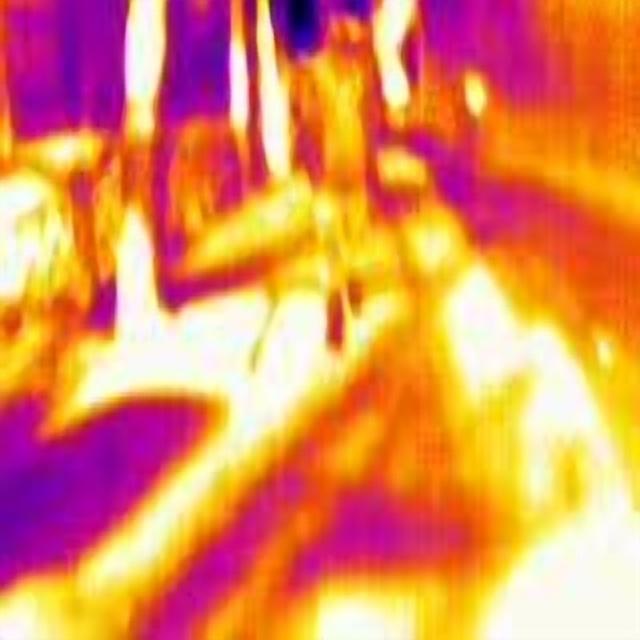
Detected objects:
label: person